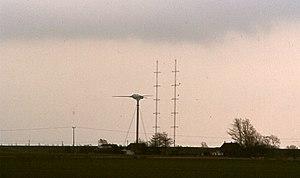
Growian était une éolienne expérimentale, construite en Kaiser-Wilhelm-Koog dans le Schleswig-Holstein (Allemagne). L'usine n'existe plus. La photo a été prise en 1982.
Kaiser-Wilhelm-Koog est une commune de l'arrondissement de Dithmarse, dans le Land du Schleswig-Holstein.